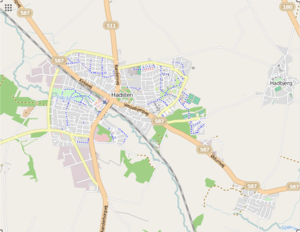
Ginneruplund
Ginneruplunds beliggenhed